Jonas (footballer, born 1991)

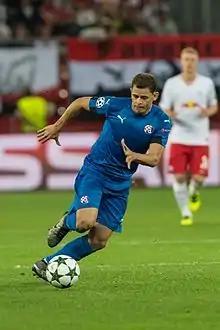
Jonas playing for Dinamo Zagreb in 2016

Jonas Gomes de Sousa (born 3 October 1991), simply known as Jonas, is a Brazilian footballer who plays as a defensive midfielder for Retrô.